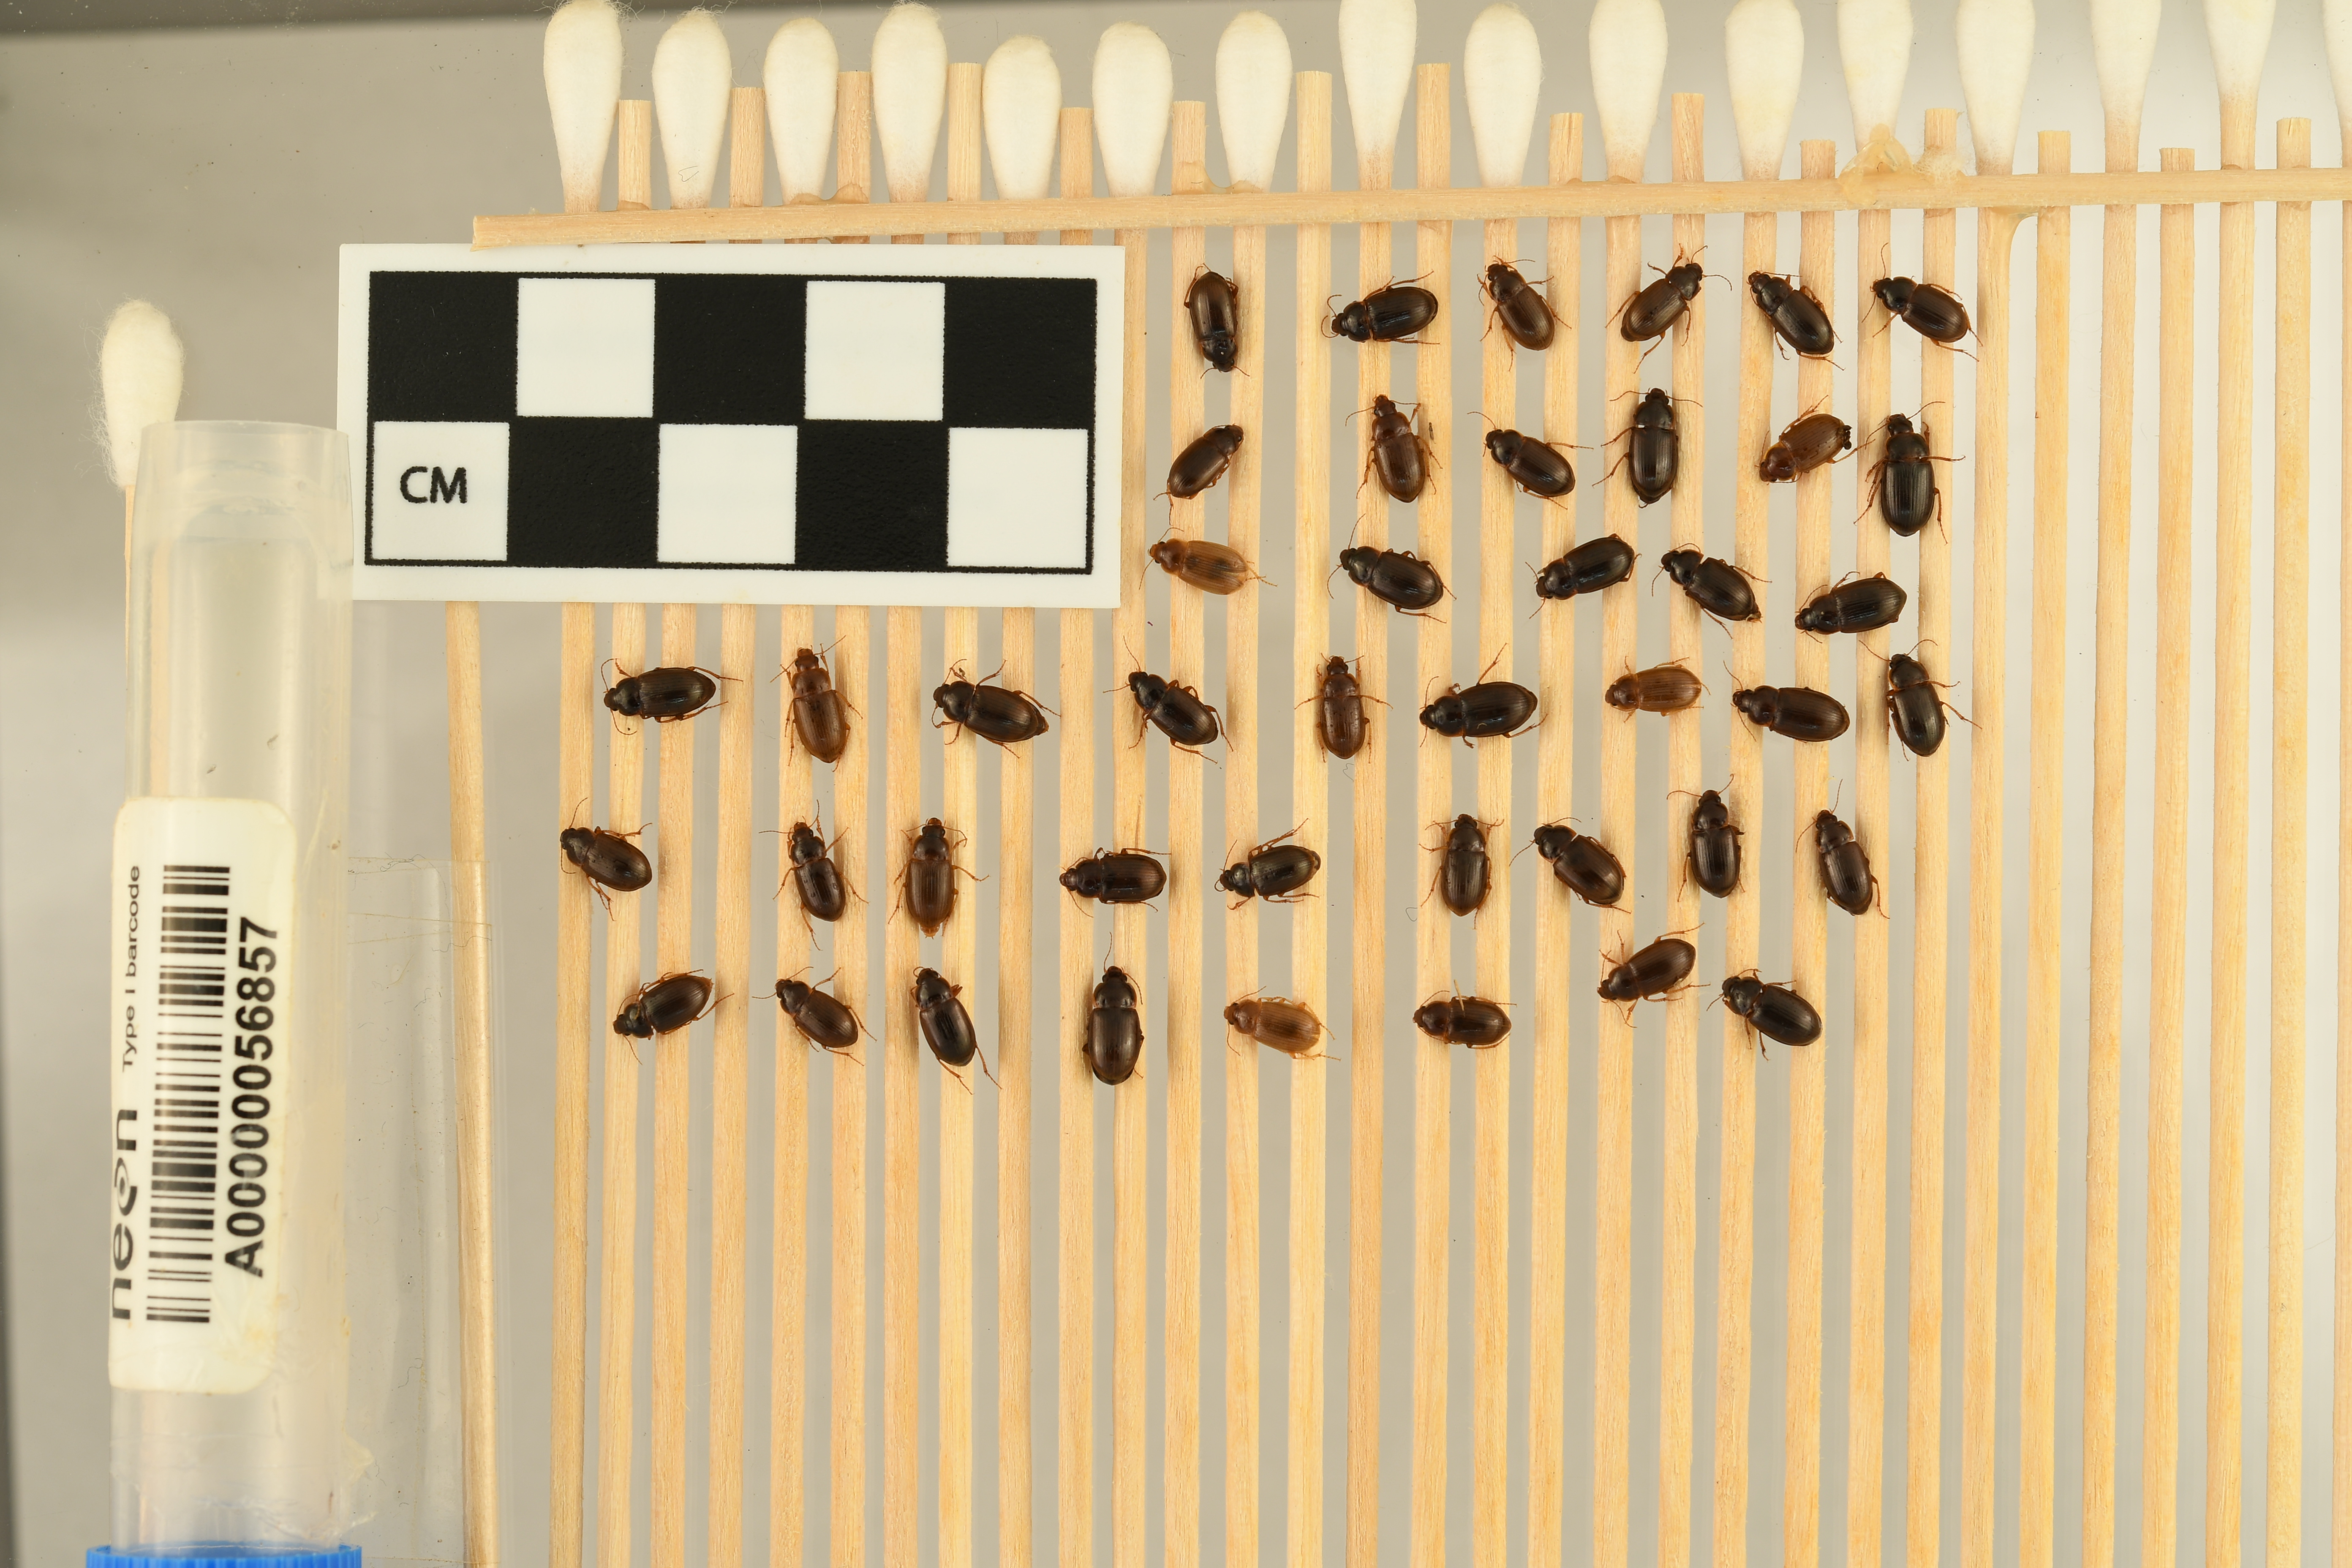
Amara quenseli — Onaqui Site, plot ONAQ_005. Beetle 33, ElytraLength: 0.5165 cm (lying flat: Yes)

Amara quenseli — Onaqui Site, plot ONAQ_005. Beetle 33, ElytraWidth: 0.3125 cm (lying flat: Yes)

Amara quenseli — Onaqui Site, plot ONAQ_005. Beetle 34, ElytraLength: 0.4698 cm (lying flat: No)

Amara quenseli — Onaqui Site, plot ONAQ_005. Beetle 34, ElytraWidth: 0.3069 cm (lying flat: No)

Amara quenseli — Onaqui Site, plot ONAQ_005. Beetle 35, ElytraLength: 0.4691 cm (lying flat: Yes)

Amara quenseli — Onaqui Site, plot ONAQ_005. Beetle 35, ElytraWidth: 0.3084 cm (lying flat: Yes)

Amara quenseli — Onaqui Site, plot ONAQ_005. Beetle 36, ElytraLength: 0.4586 cm (lying flat: Yes)

Amara quenseli — Onaqui Site, plot ONAQ_005. Beetle 36, ElytraWidth: 0.2996 cm (lying flat: Yes)

Amara quenseli — Onaqui Site, plot ONAQ_005. Beetle 37, ElytraWidth: 0.2867 cm (lying flat: Yes)

Amara quenseli — Onaqui Site, plot ONAQ_005. Beetle 37, ElytraLength: 0.4512 cm (lying flat: Yes)

Amara quenseli — Onaqui Site, plot ONAQ_005. Beetle 38, ElytraLength: 0.4661 cm (lying flat: Yes)

Amara quenseli — Onaqui Site, plot ONAQ_005. Beetle 38, ElytraWidth: 0.3149 cm (lying flat: Yes)

Amara quenseli — Onaqui Site, plot ONAQ_005. Beetle 39, ElytraLength: 0.5087 cm (lying flat: Yes)

Amara quenseli — Onaqui Site, plot ONAQ_005. Beetle 39, ElytraWidth: 0.356 cm (lying flat: Yes)

Amara quenseli — Onaqui Site, plot ONAQ_005. Beetle 40, ElytraLength: 0.4645 cm (lying flat: Yes)

Amara quenseli — Onaqui Site, plot ONAQ_005. Beetle 40, ElytraWidth: 0.2858 cm (lying flat: Yes)

Amara quenseli — Onaqui Site, plot ONAQ_005. Beetle 41, ElytraLength: 0.4413 cm (lying flat: Yes)

Amara quenseli — Onaqui Site, plot ONAQ_005. Beetle 41, ElytraWidth: 0.2971 cm (lying flat: Yes)

Amara quenseli — Onaqui Site, plot ONAQ_005. Beetle 42, ElytraLength: 0.4851 cm (lying flat: Yes)

Amara quenseli — Onaqui Site, plot ONAQ_005. Beetle 42, ElytraWidth: 0.2995 cm (lying flat: Yes)

Amara quenseli — Onaqui Site, plot ONAQ_005. Beetle 43, ElytraLength: 0.4851 cm (lying flat: Yes)

Amara quenseli — Onaqui Site, plot ONAQ_005. Beetle 43, ElytraWidth: 0.327 cm (lying flat: Yes)